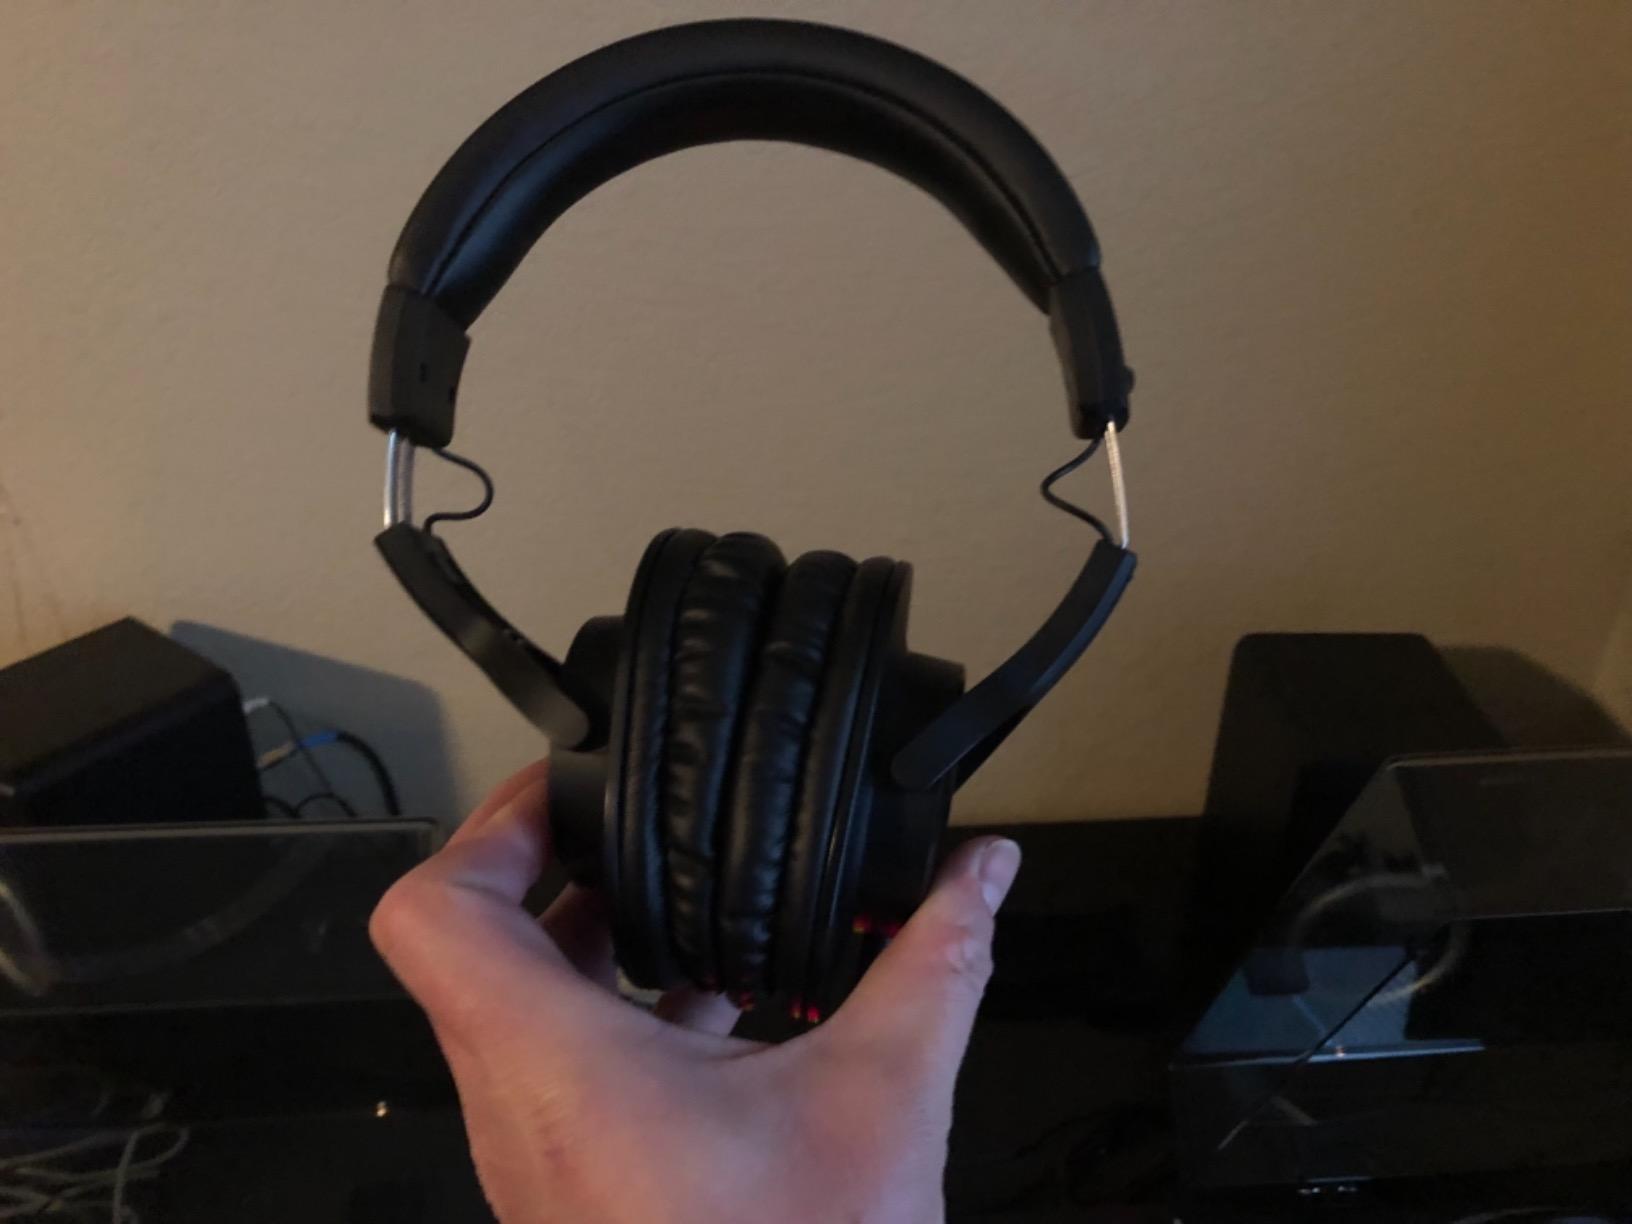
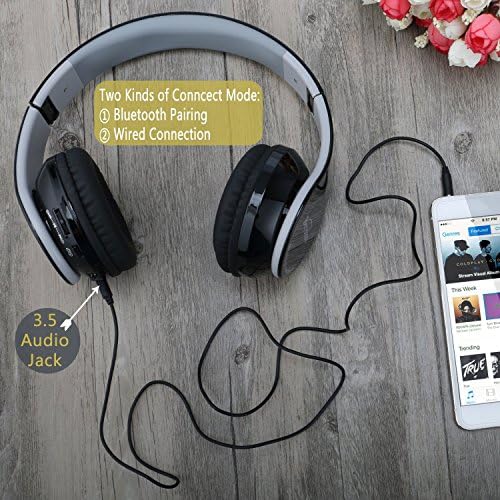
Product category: headphones
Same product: no